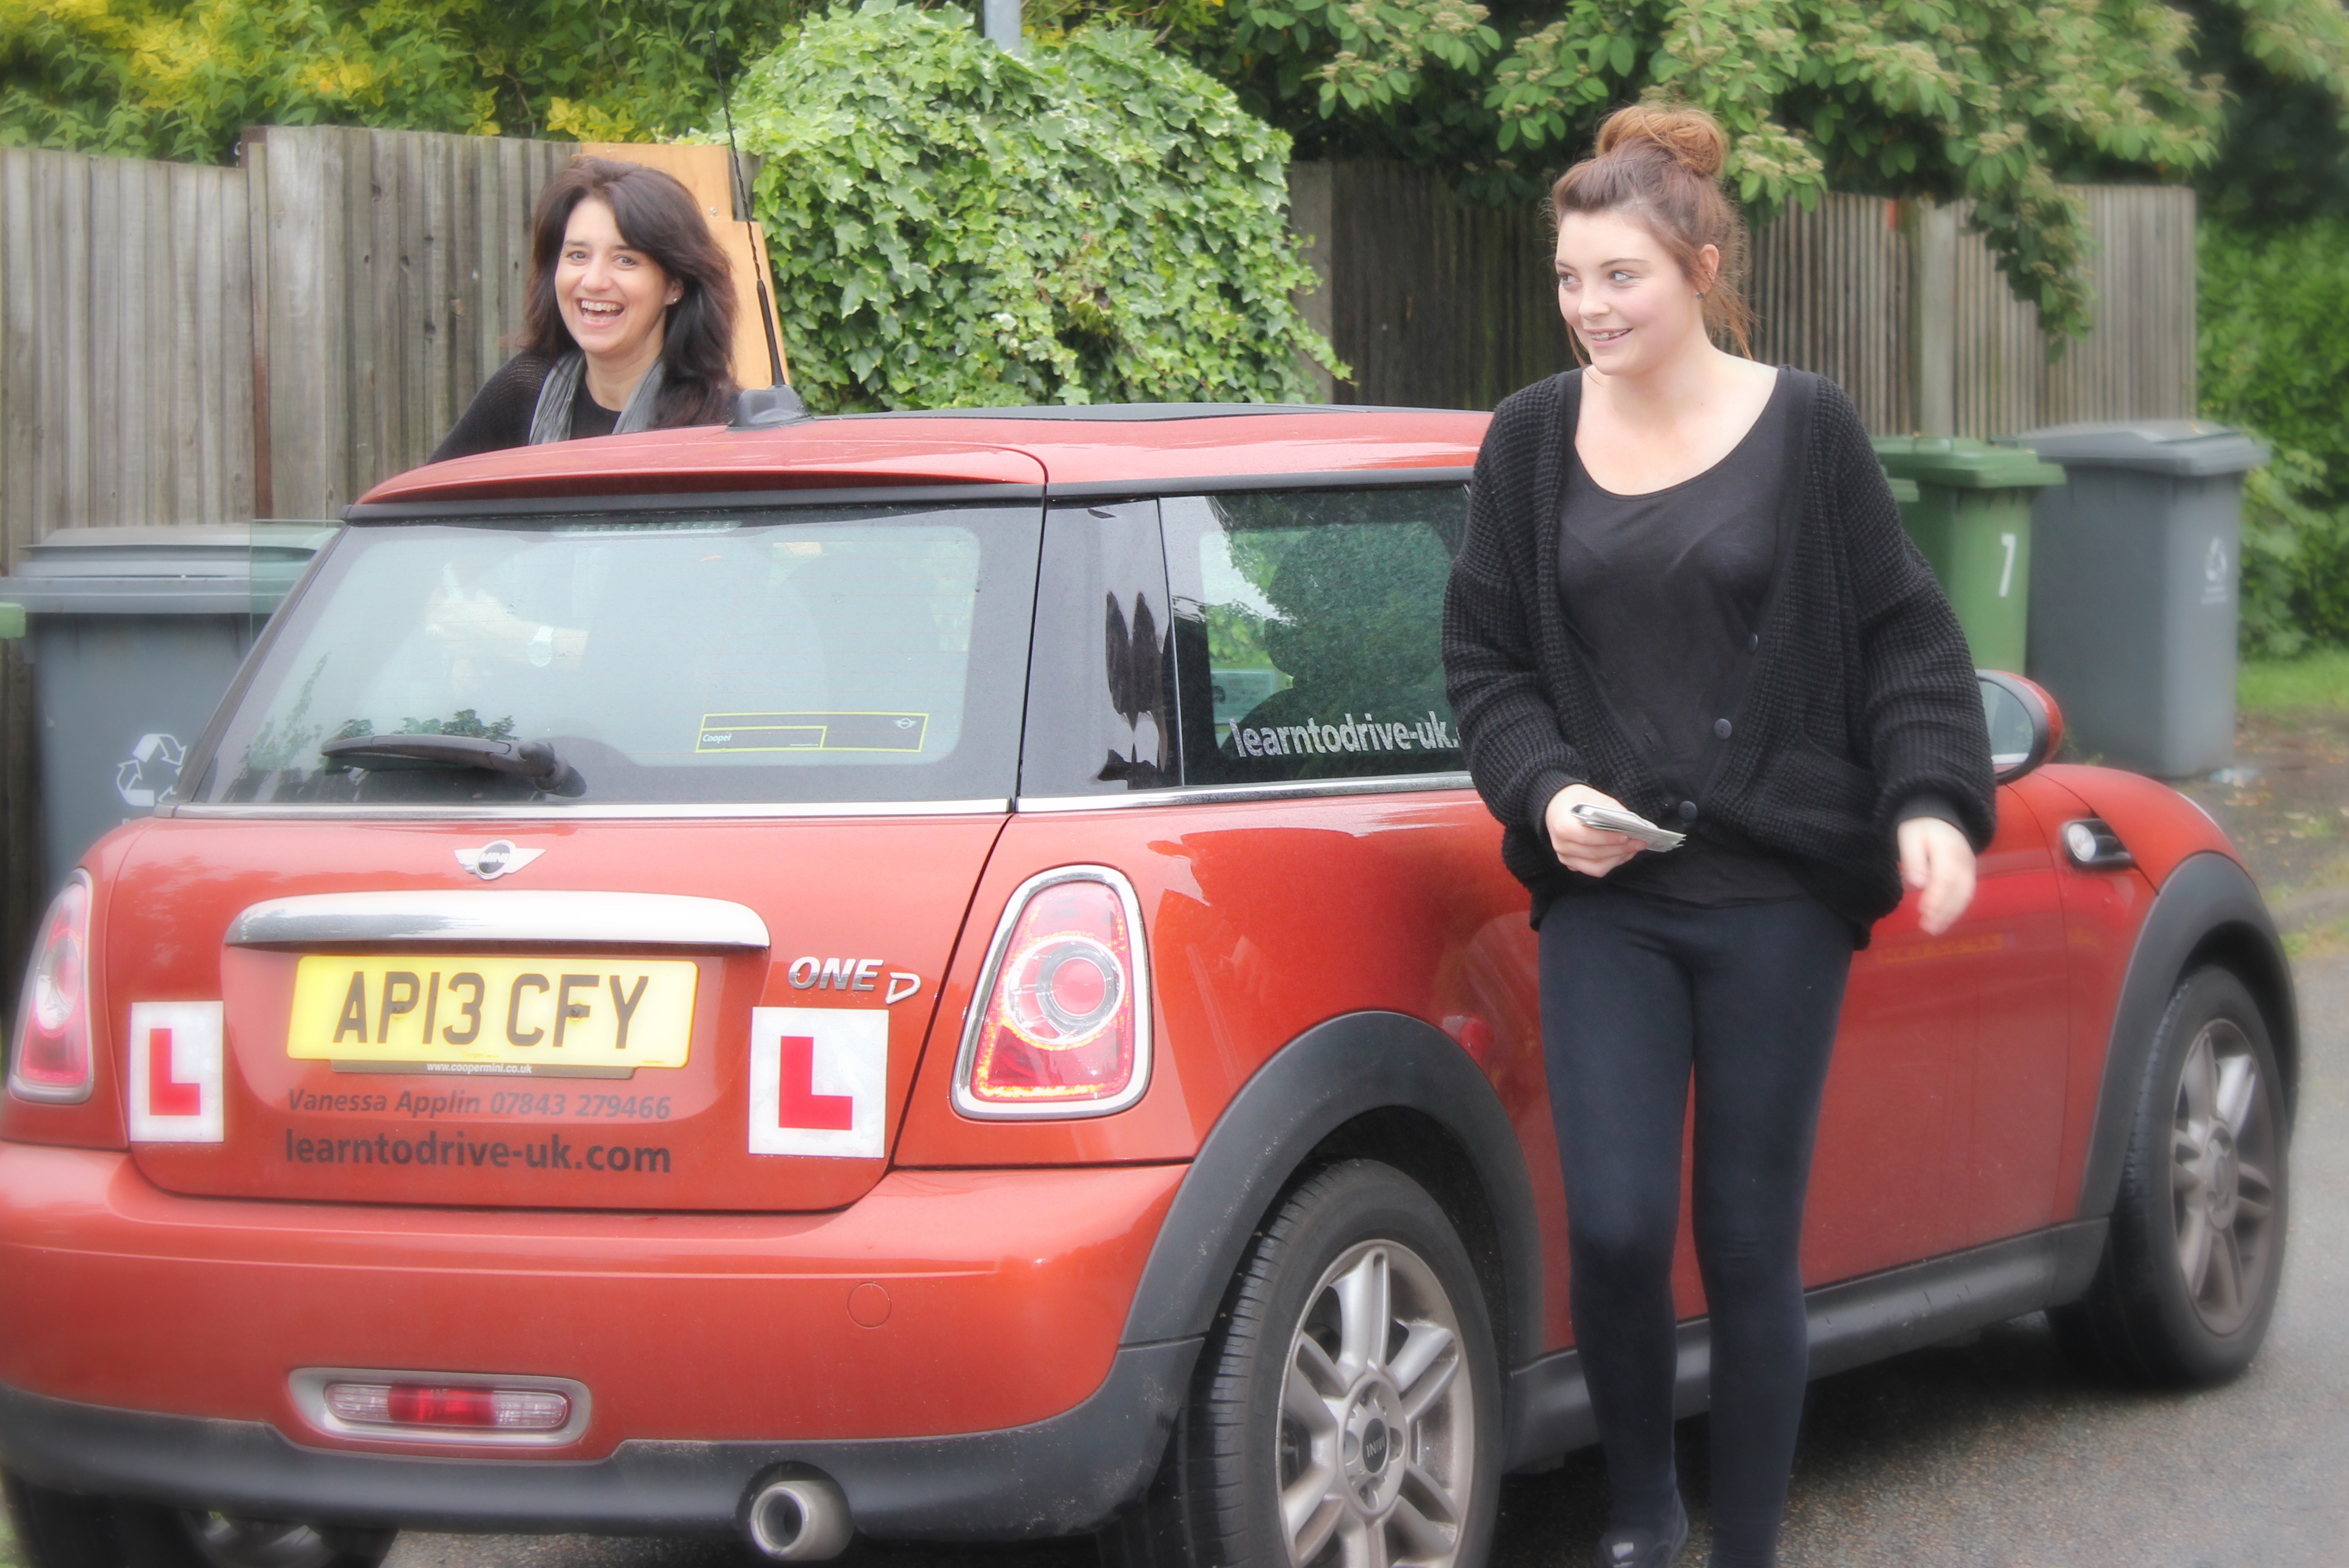
car, driving, vehicle, canon, mini cooper, mini, first, lesson, vanessa, kelsey, learner, lplates, city car, land vehicle, automobile make, automotive exterior, subcompact car, mini e